Bank of Washington

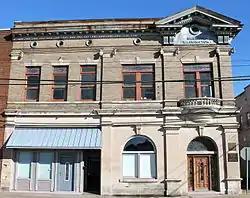
The Bank of Washington in 2013

The Bank of Washington is a historic building in Greenville, Mississippi, USA.